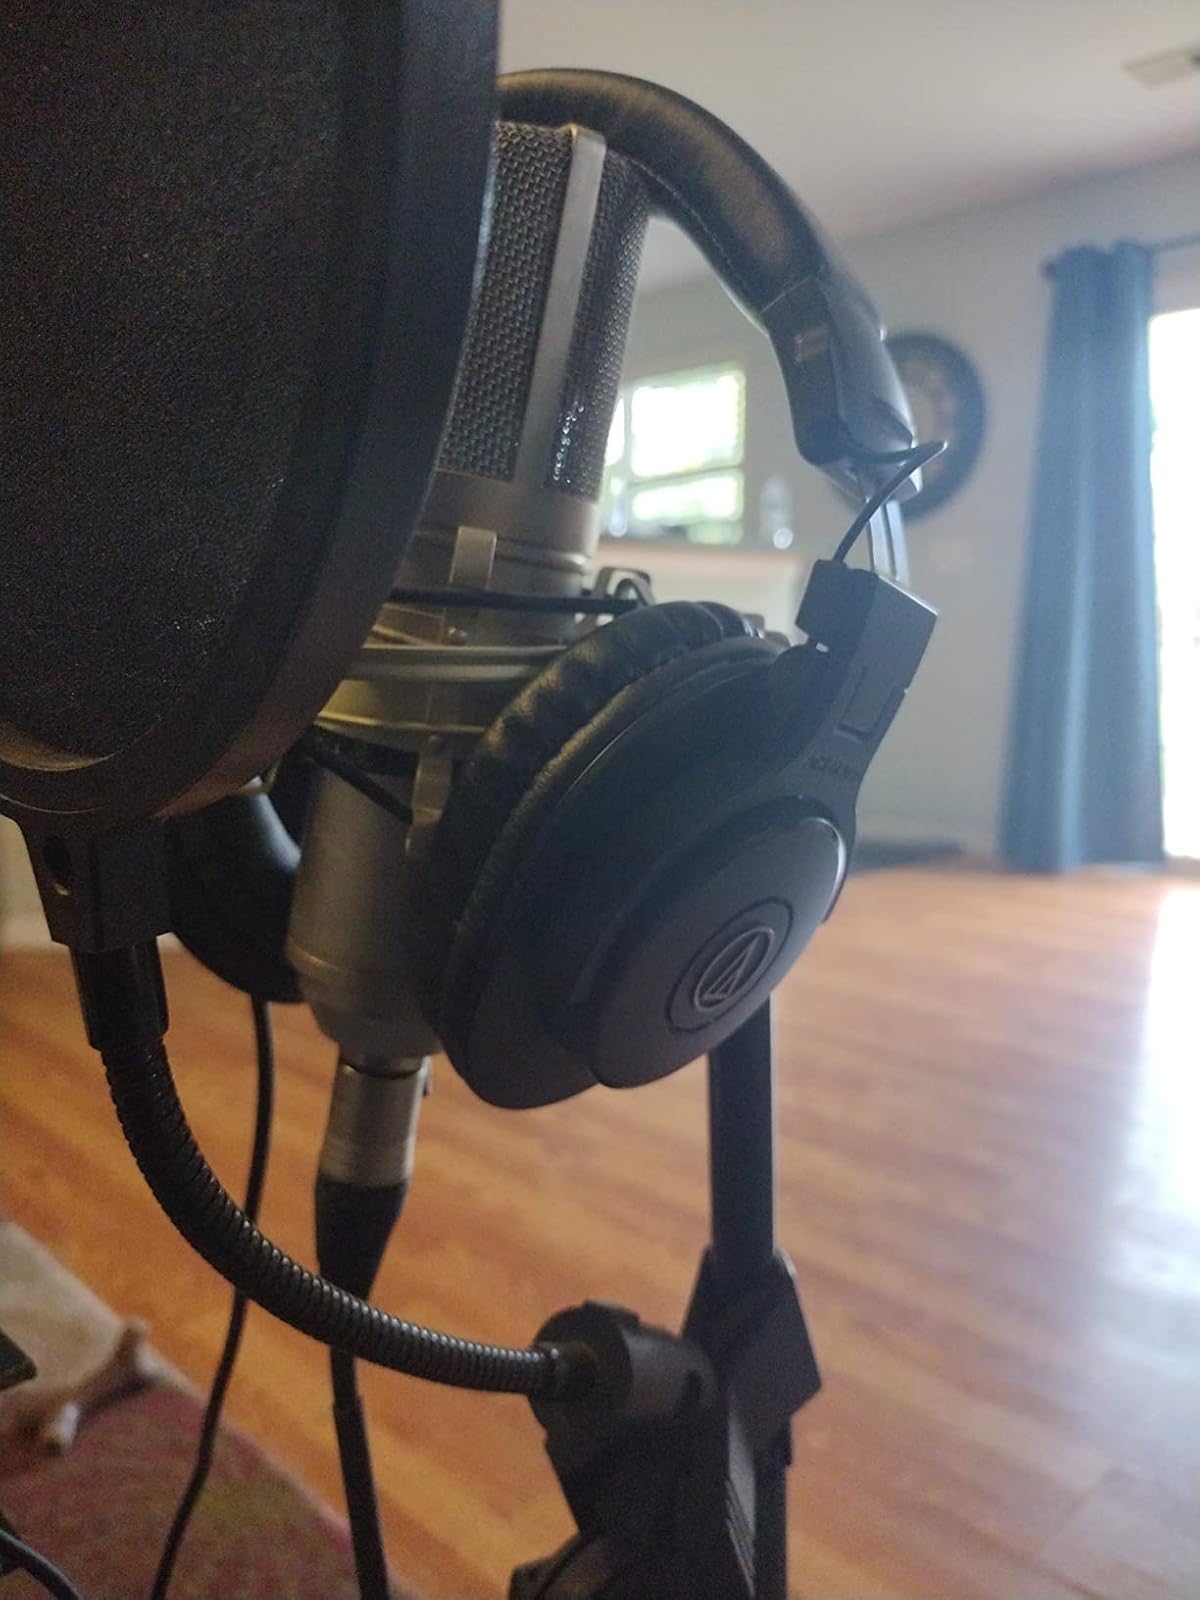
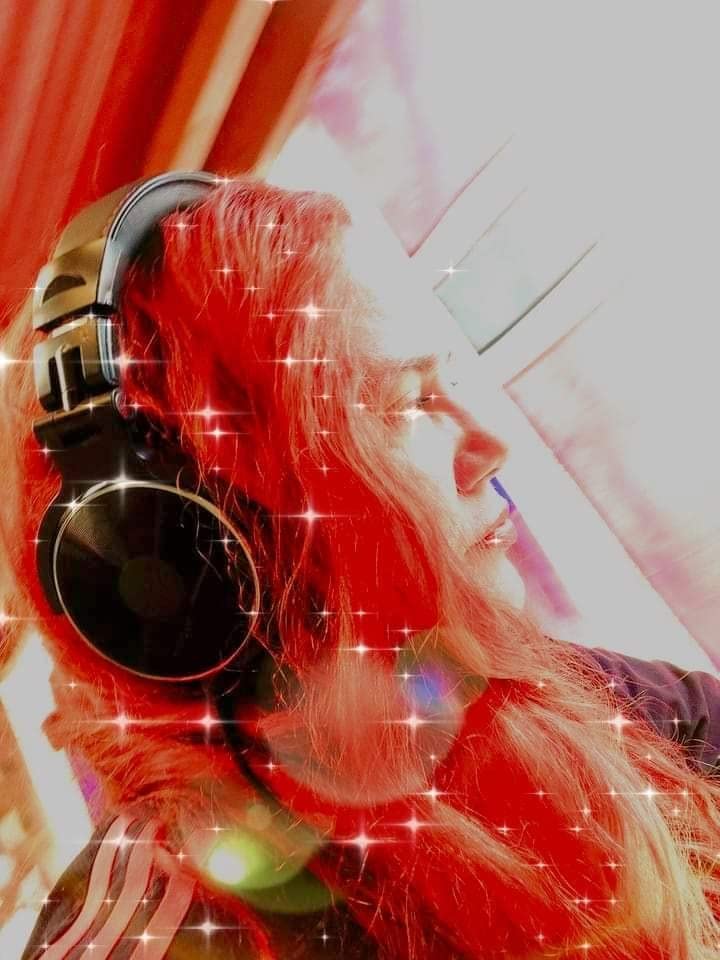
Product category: headphones
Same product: no